Fouad Elkaam

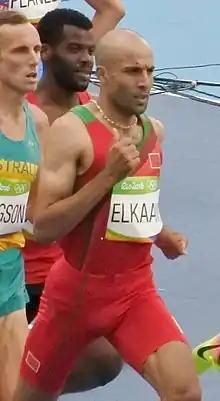
Elkaam at the 2016 Olympics

Fouad Elkaam (born 27 May 1988), also known as Fouad El Kaam, is a Moroccan middle-distance runner. He competed in the 1500 m event at the 2015 World Championships and 2016 Olympics. Elkaam tested positive for the stimulant methylhexaneamine in June 2011 and was subsequently handed a 6-month ban from sports. He later won the gold medal in the 1500 m event at the 2016 African Championships.